Augochlorella aurata

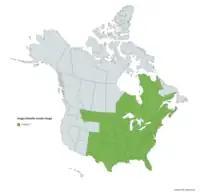
"Augochlorella aurata" distribution

"Augochlorella aurata" is found throughout the United States, clustering mostly around the east coast and spreading westward. Specifically, this species is found from Southern Canada south to Florida and west to Colorado and Texas. There have been sparse occurrences of "A. aurata" as west as California and as south as South America. "A. aurata" inhabits the range furthest north in the Augochlorini tribe which is primarily distributed in the Neotropical region.